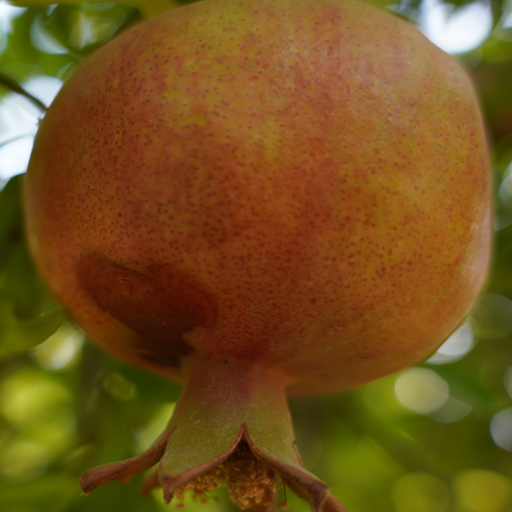
Label: Colletotrichum spp